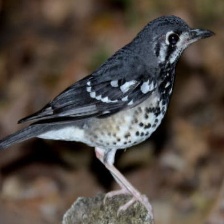
Species: ASHY THRUSHBIRD
Scientific name: GEOKICHLA CINEREA